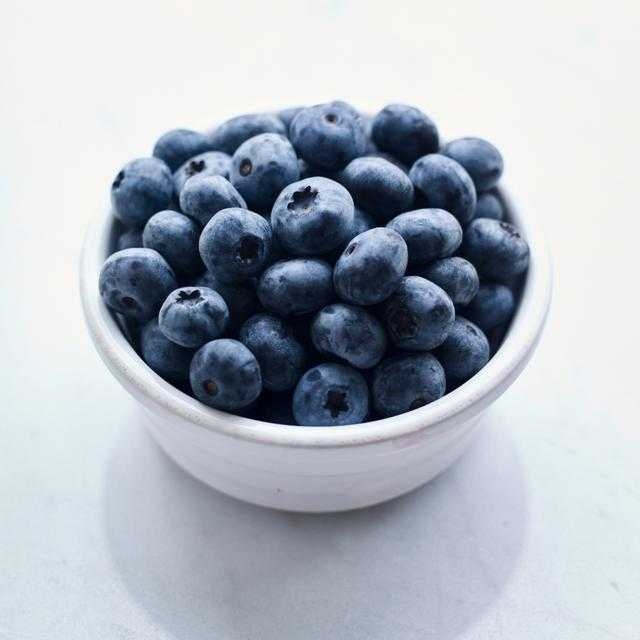
Label: Blueberry